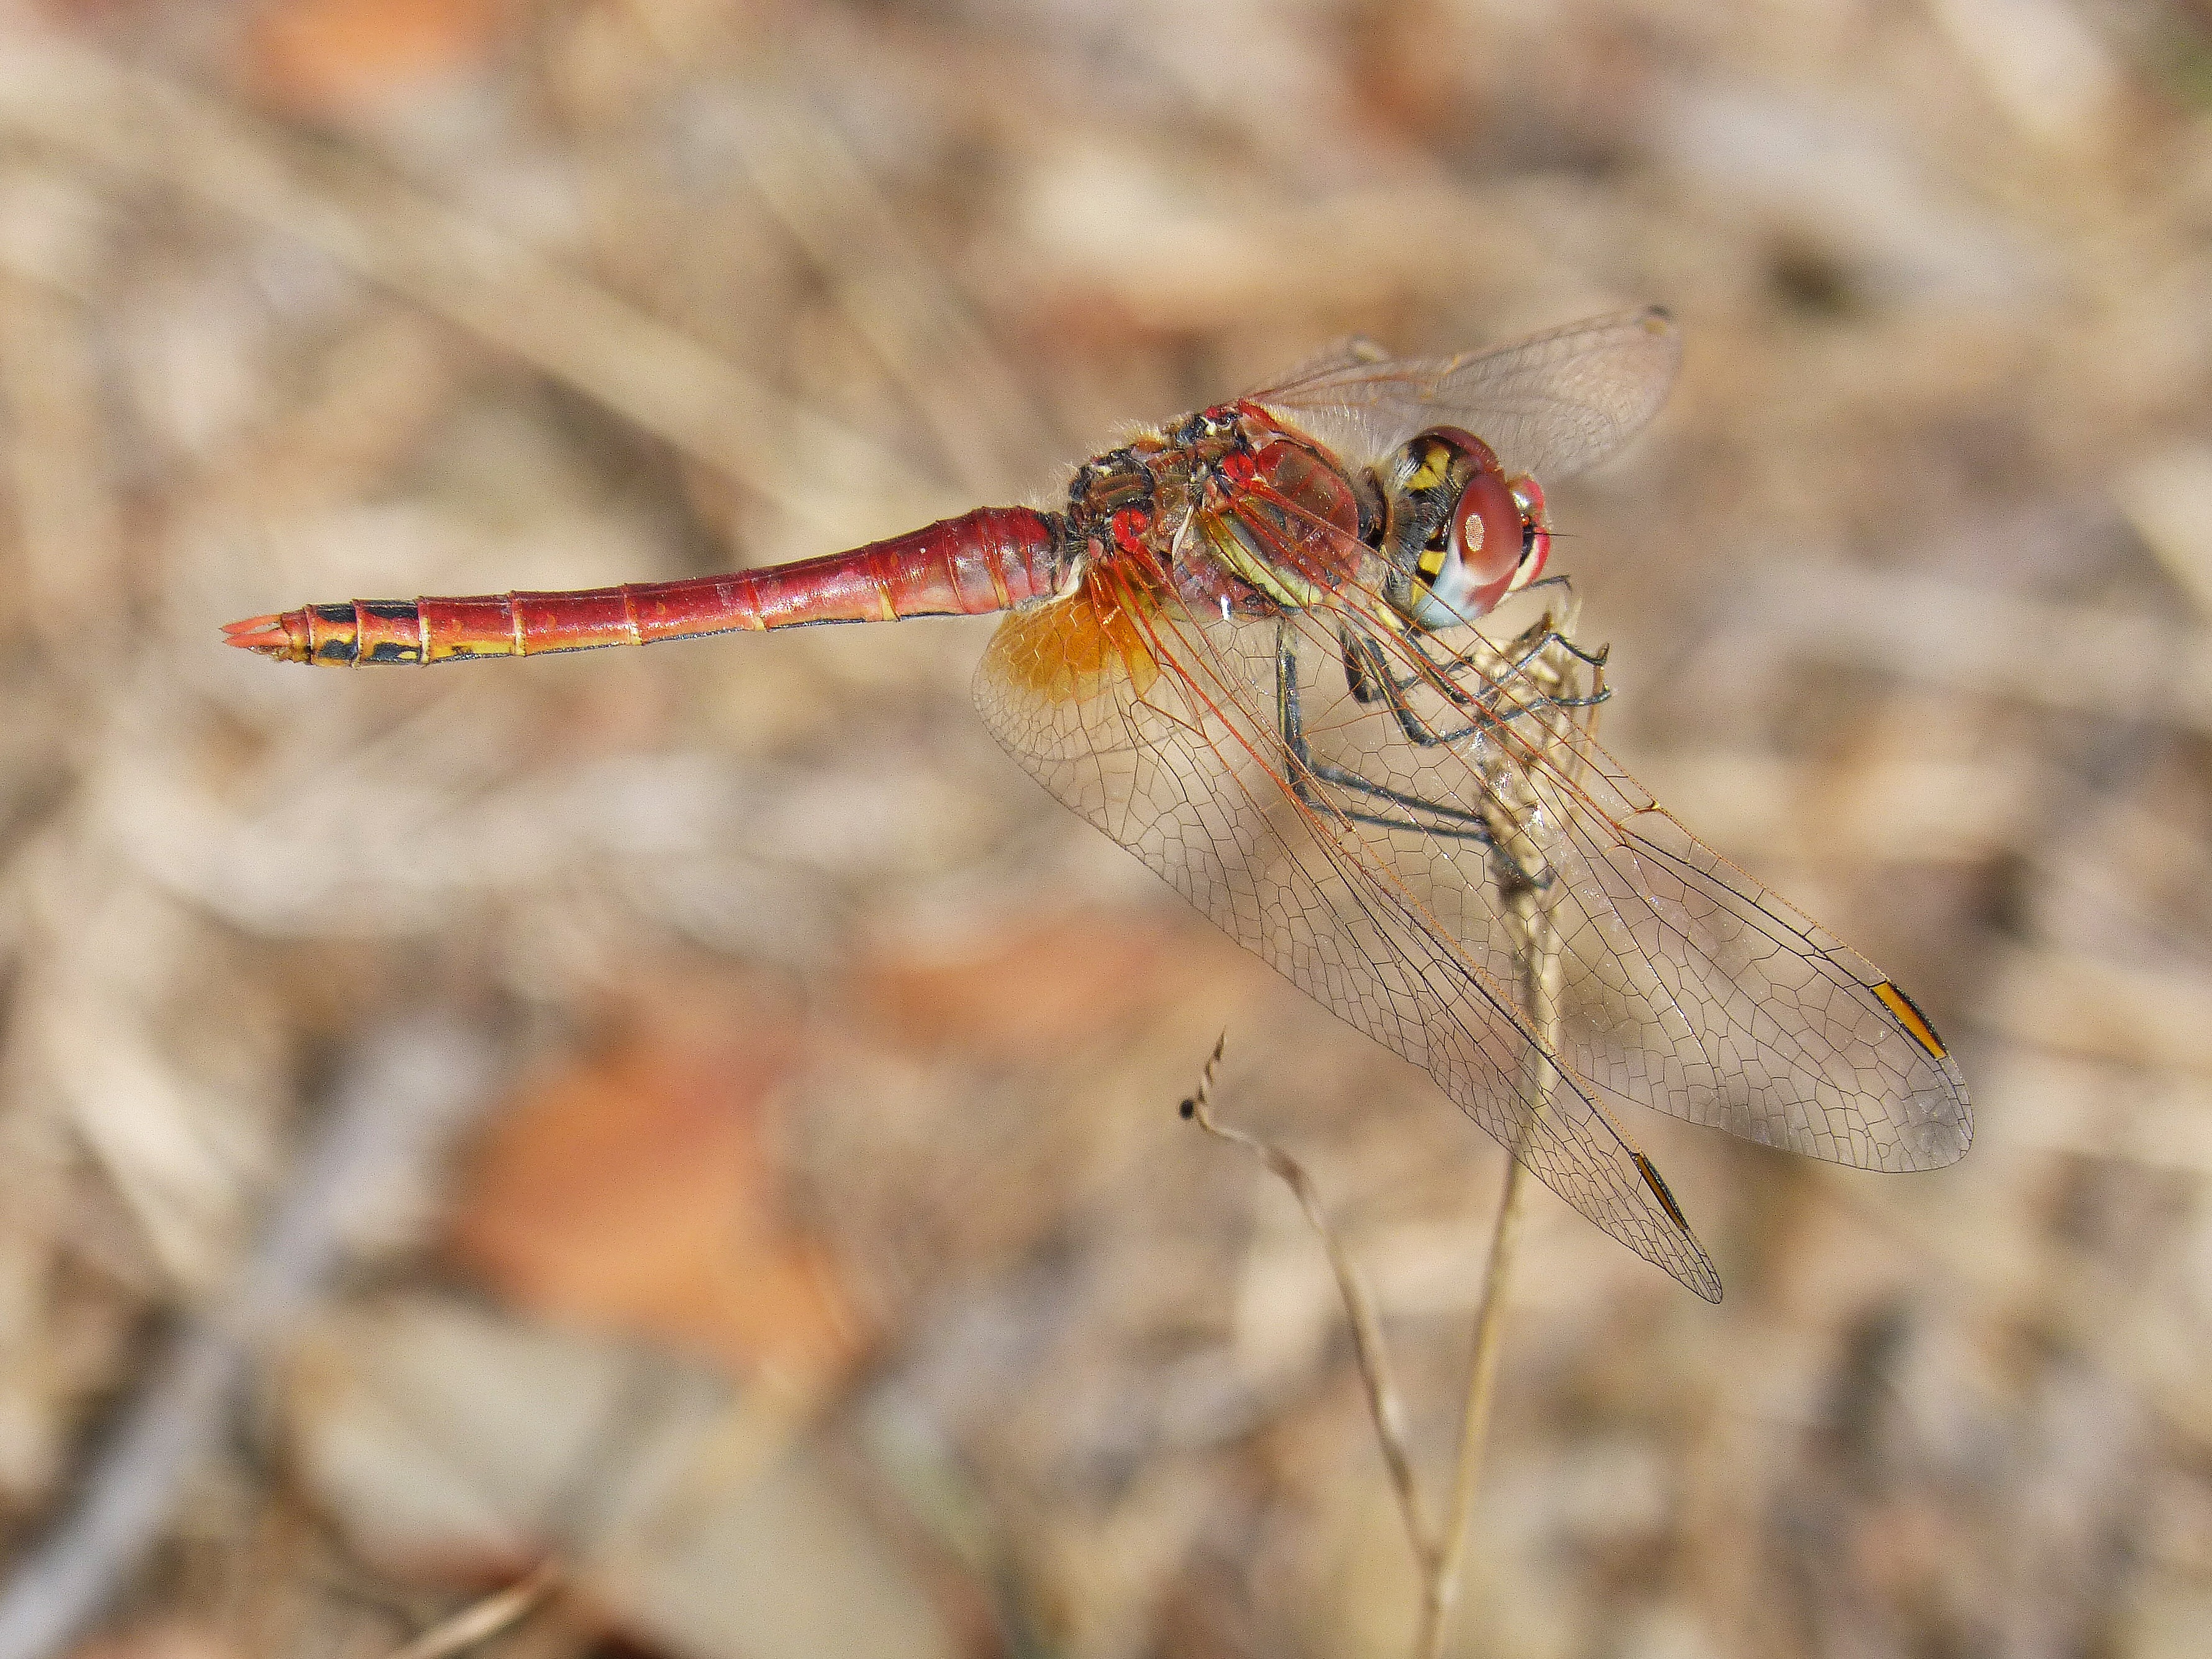
branch, photography, red, insect, fauna, invertebrate, close up, dragonfly, beauty, macro photography, arthropod, dragonflies and damseflies, net winged insects